Torcida Jovem

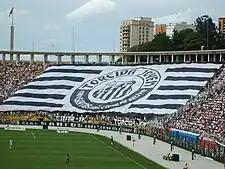
Big flag of Torcida Jovem

During the late 1960s when Santos FC fan base did not extend beyond the limits of the city of Santos, a group of men made a point to attend every game the team played in São Paulo. After a few matches, the group began to arrange together trips to any state venue to popularize the idea o support the club, and negate the provocations of other rival fans. The habit of attending the club's matches "en masse" became so common that in 1969 they decided to give birth to a uniformed, official supporters group that attended every game the team disputes. Thirteen individuals were the driving force behind the creation of Torcida Jovem, with Cosmo Damião, German, Toboggan, Menezes, Celso Jatene, Mestre Pedrão, China, Chacrinha, Magrão, Zuca, Almir and Zé Miguel being the principal de facto leaders. On September 26, 1969, when the club returned from another successful tour, unbeaten in a series of seven matches in Europe, the group gathered in an old house in the traditional neighborhood of Brás in São Paulo. It was decided to name the group Torcida Jovem since the founders were no older than 21 years of age. Cosmo's house became the first official seat of the first organized supporters group for Santos FC. The firm's first witness of the club's success came on November 19 of that same year in Rio de Janeiro. In a match against Vasco da Gama, Pelé, named the "Athlete of the Century" by the International Olympic Committee, and widely regarded among football historians, former players and fans to be one of the best and most accomplished footballers in the game's history. scored his 1,000th goal in the Maracanã. The following year, the Torcida Jovem made themselves present during Brazil's victorious campaign during the 1970 FIFA World Cup.